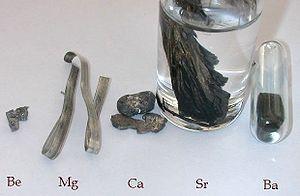
Les métaux alcalino-terreux sont les six éléments chimiques du 2ᵉ groupe du tableau périodique : béryllium ₄Be, magnésium ₁₂Mg, calcium ₂₀Ca, strontium ₃₈Sr, baryum ₅₆Ba et radium ₈₈Ra. Leurs propriétés sont très semblables : ils sont blanc argenté, brillants, et chimiquement assez réactifs à température et pression ambiantes. Leur configuration électronique contient une sous-couche s saturée avec deux électrons, qu'ils perdent facilement pour former un cation divalent.